2011 England riots

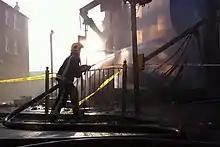
A firefighter douses a blaze in Tottenham during the aftermath of the initial riot.

On 4 August 2011, a police officer shot dead 29-year-old Mark Duggan during an intelligence-led, targeted vehicle stop procedure on the Ferry Lane bridge next to Tottenham Hale station. The Independent Police Complaints Commission (IPCC, now replaced by the Independent Office for Police Conduct) said that the planned arrest was part of Operation Trident, which at that time investigated gun crime in the Black community. The incident had been referred to the IPCC, which was standard practice if death or serious injury follows police contact.